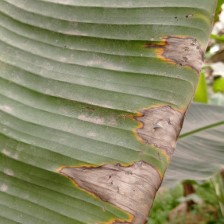
Label: cordana